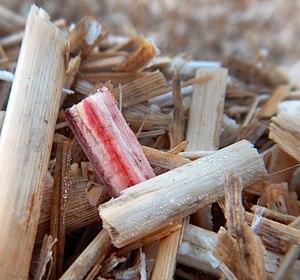
Miscanthus broyé pour être utilisé en paillage de sol, Lille 2018 Lamiot.Parfois le cœur de la moelle de la tige a pris une couleur rouge)
Le miscanthus géant est une espèce de plante monocotylédone de la famille des Poaceae, sous-famille des Panicoideae, originaire d'Asie orientale.